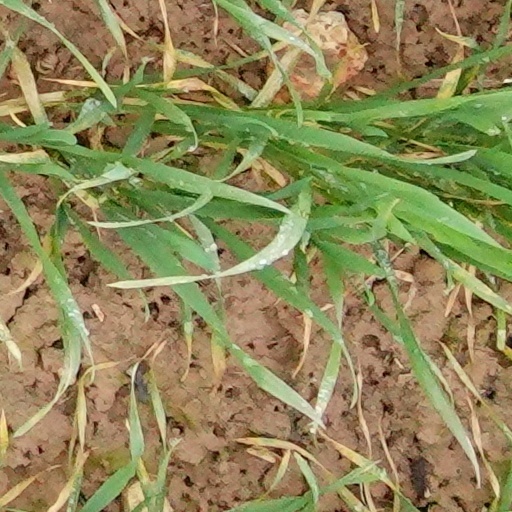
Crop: wheat